Western Australia

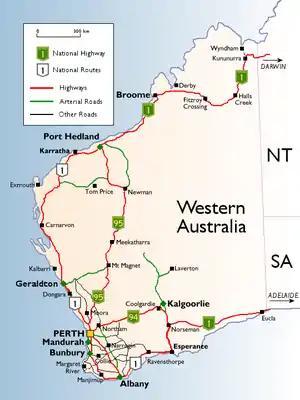
Western Australian cities, towns, settlements and road network.

The extreme age of the landscape has meant that the soils are remarkably infertile and frequently laterised. Even soils derived from granitic bedrock contain an order of magnitude less available phosphorus and only half as much nitrogen as soils in comparable climates in other continents. Soils derived from extensive sandplains or ironstone are even less fertile, nearly devoid of soluble phosphate and deficient in zinc, copper, molybdenum and sometimes potassium and calcium.